Chrysler Cirrus

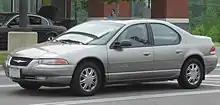
1999 or 2000 Chrysler Cirrus LXi

The Cirrus was originally available in two trim levels: the well-equipped base "LX" and the luxury "LXi". Both models featured sporty, black twin-post side mirrors, fog lights, the same body side moldings, chrome bumper accents, an automatic transmission and a low extending waterfall grille that was either chrome or body-colored depending on the color of the vehicle. The Cirrus was one of the first Chrysler vehicles to feature the rose medallion logo, which had not been used in 41 years. From 1995 to 1997, the Cirrus was offered in two trim levels: the entry-level LX and the luxury LXi. The LX model was dropped for the 1998 model year, but returned in 2000 to compensate for the Plymouth Breeze that was discontinued early in the 2000 model year. It was replaced by the 2001 Dodge Stratus sedan.